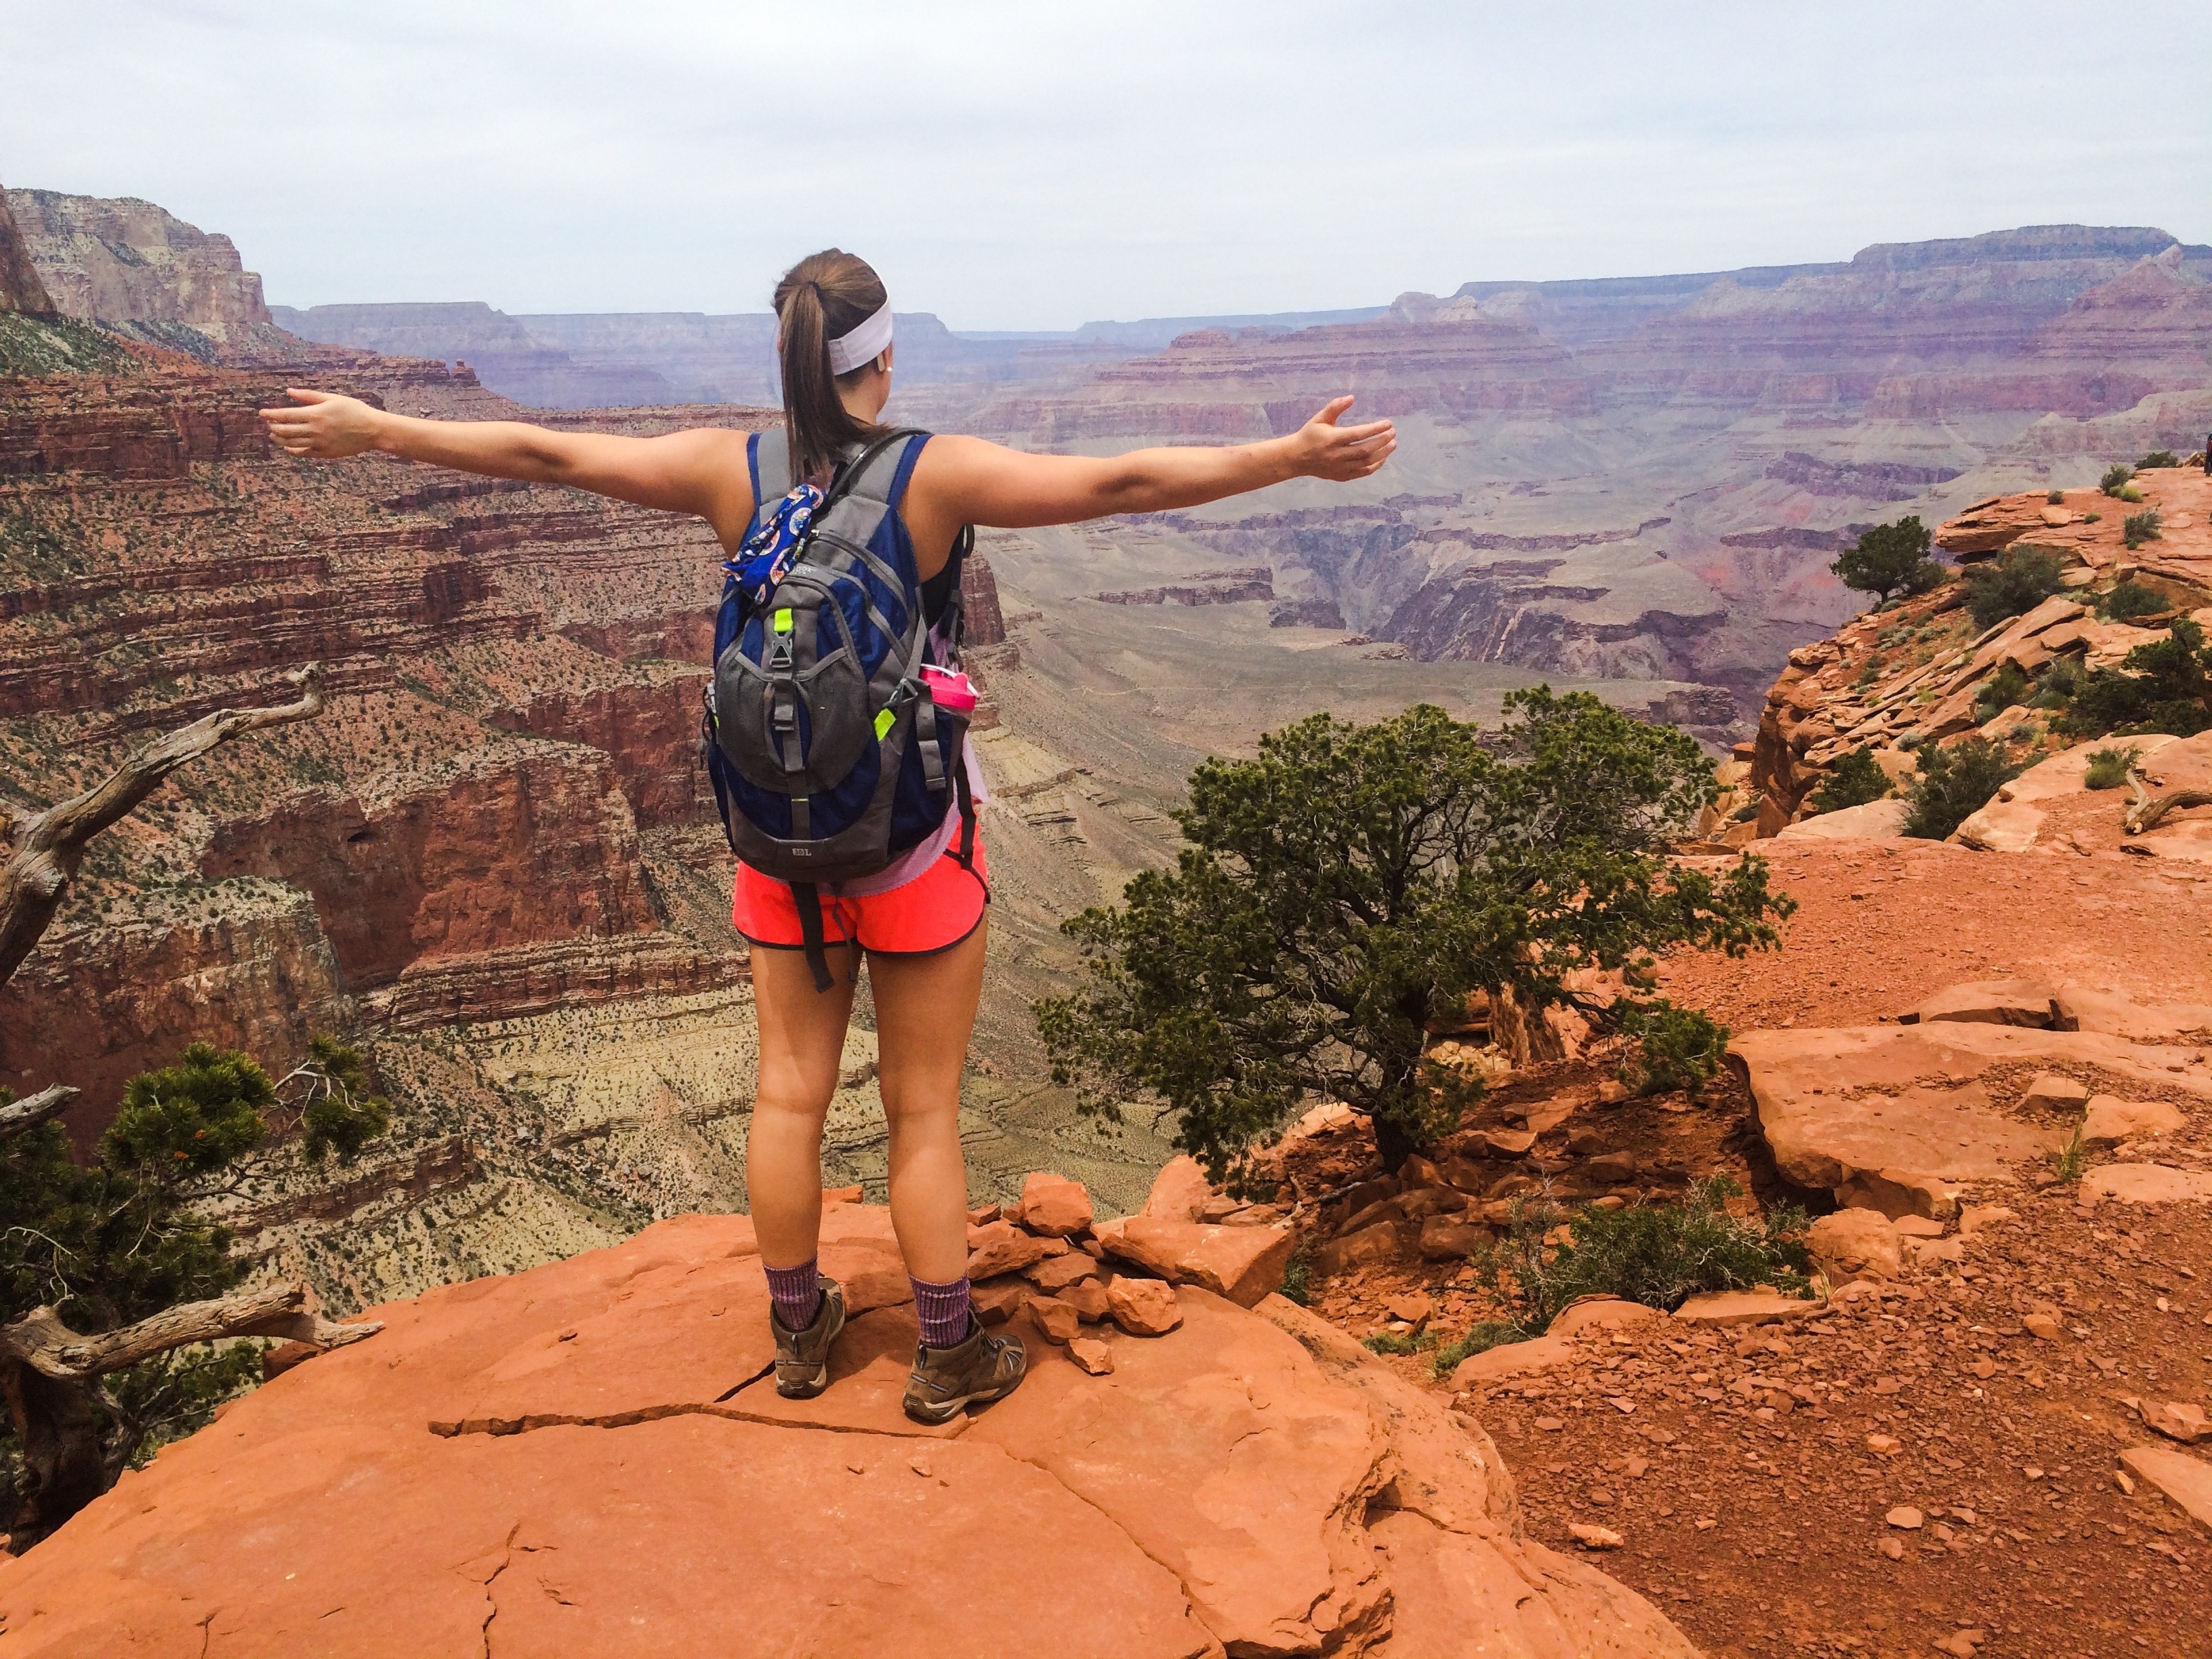
landscape, tree, nature, path, outdoor, sand, rock, wilderness, walking, mountain, sky, sunset, hiking, trail, hill, desert, adventure, vacation, travel, recreation, formation, cliff, hike, park, usa, america, canyon, grand canyon, tourism, terrain, national park, ridge, arizona, grand, geology, outcrop, badlands, escarpment, connection, southwest, wadi, hiking equipment, outdoor recreation, mountainous landforms, shrubland, plant community